Suillus luteus

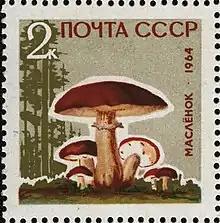
Depicted on a 1964 Soviet Union postage stamp

"Suillus luteus" is a pioneer species that typically establishes itself in the early stages of forest succession. The fungus forms mycorrhizal associations with various species of pine, including Scots pine ("P. sylvestris"), black pine ("P. nigra"), and Macedonian pine ("P. peuce") in Europe, and red pine ("P. resinosa") and white pine ("P. strobus") in North America. An "in vitro" experiment demonstrated that the species could form an ectomycorrhizal association with Aleppo pine ("P. halepensis"), a key species used in reforestation in the Mediterranean. A study of the ectomycorrhizal fungi associated with a lodgepole pine ("P. contorta") invasion front near Coyhaique, Chile, showed that many invasive trees were supported by "S. luteus" as the sole mycorrhizal partner.